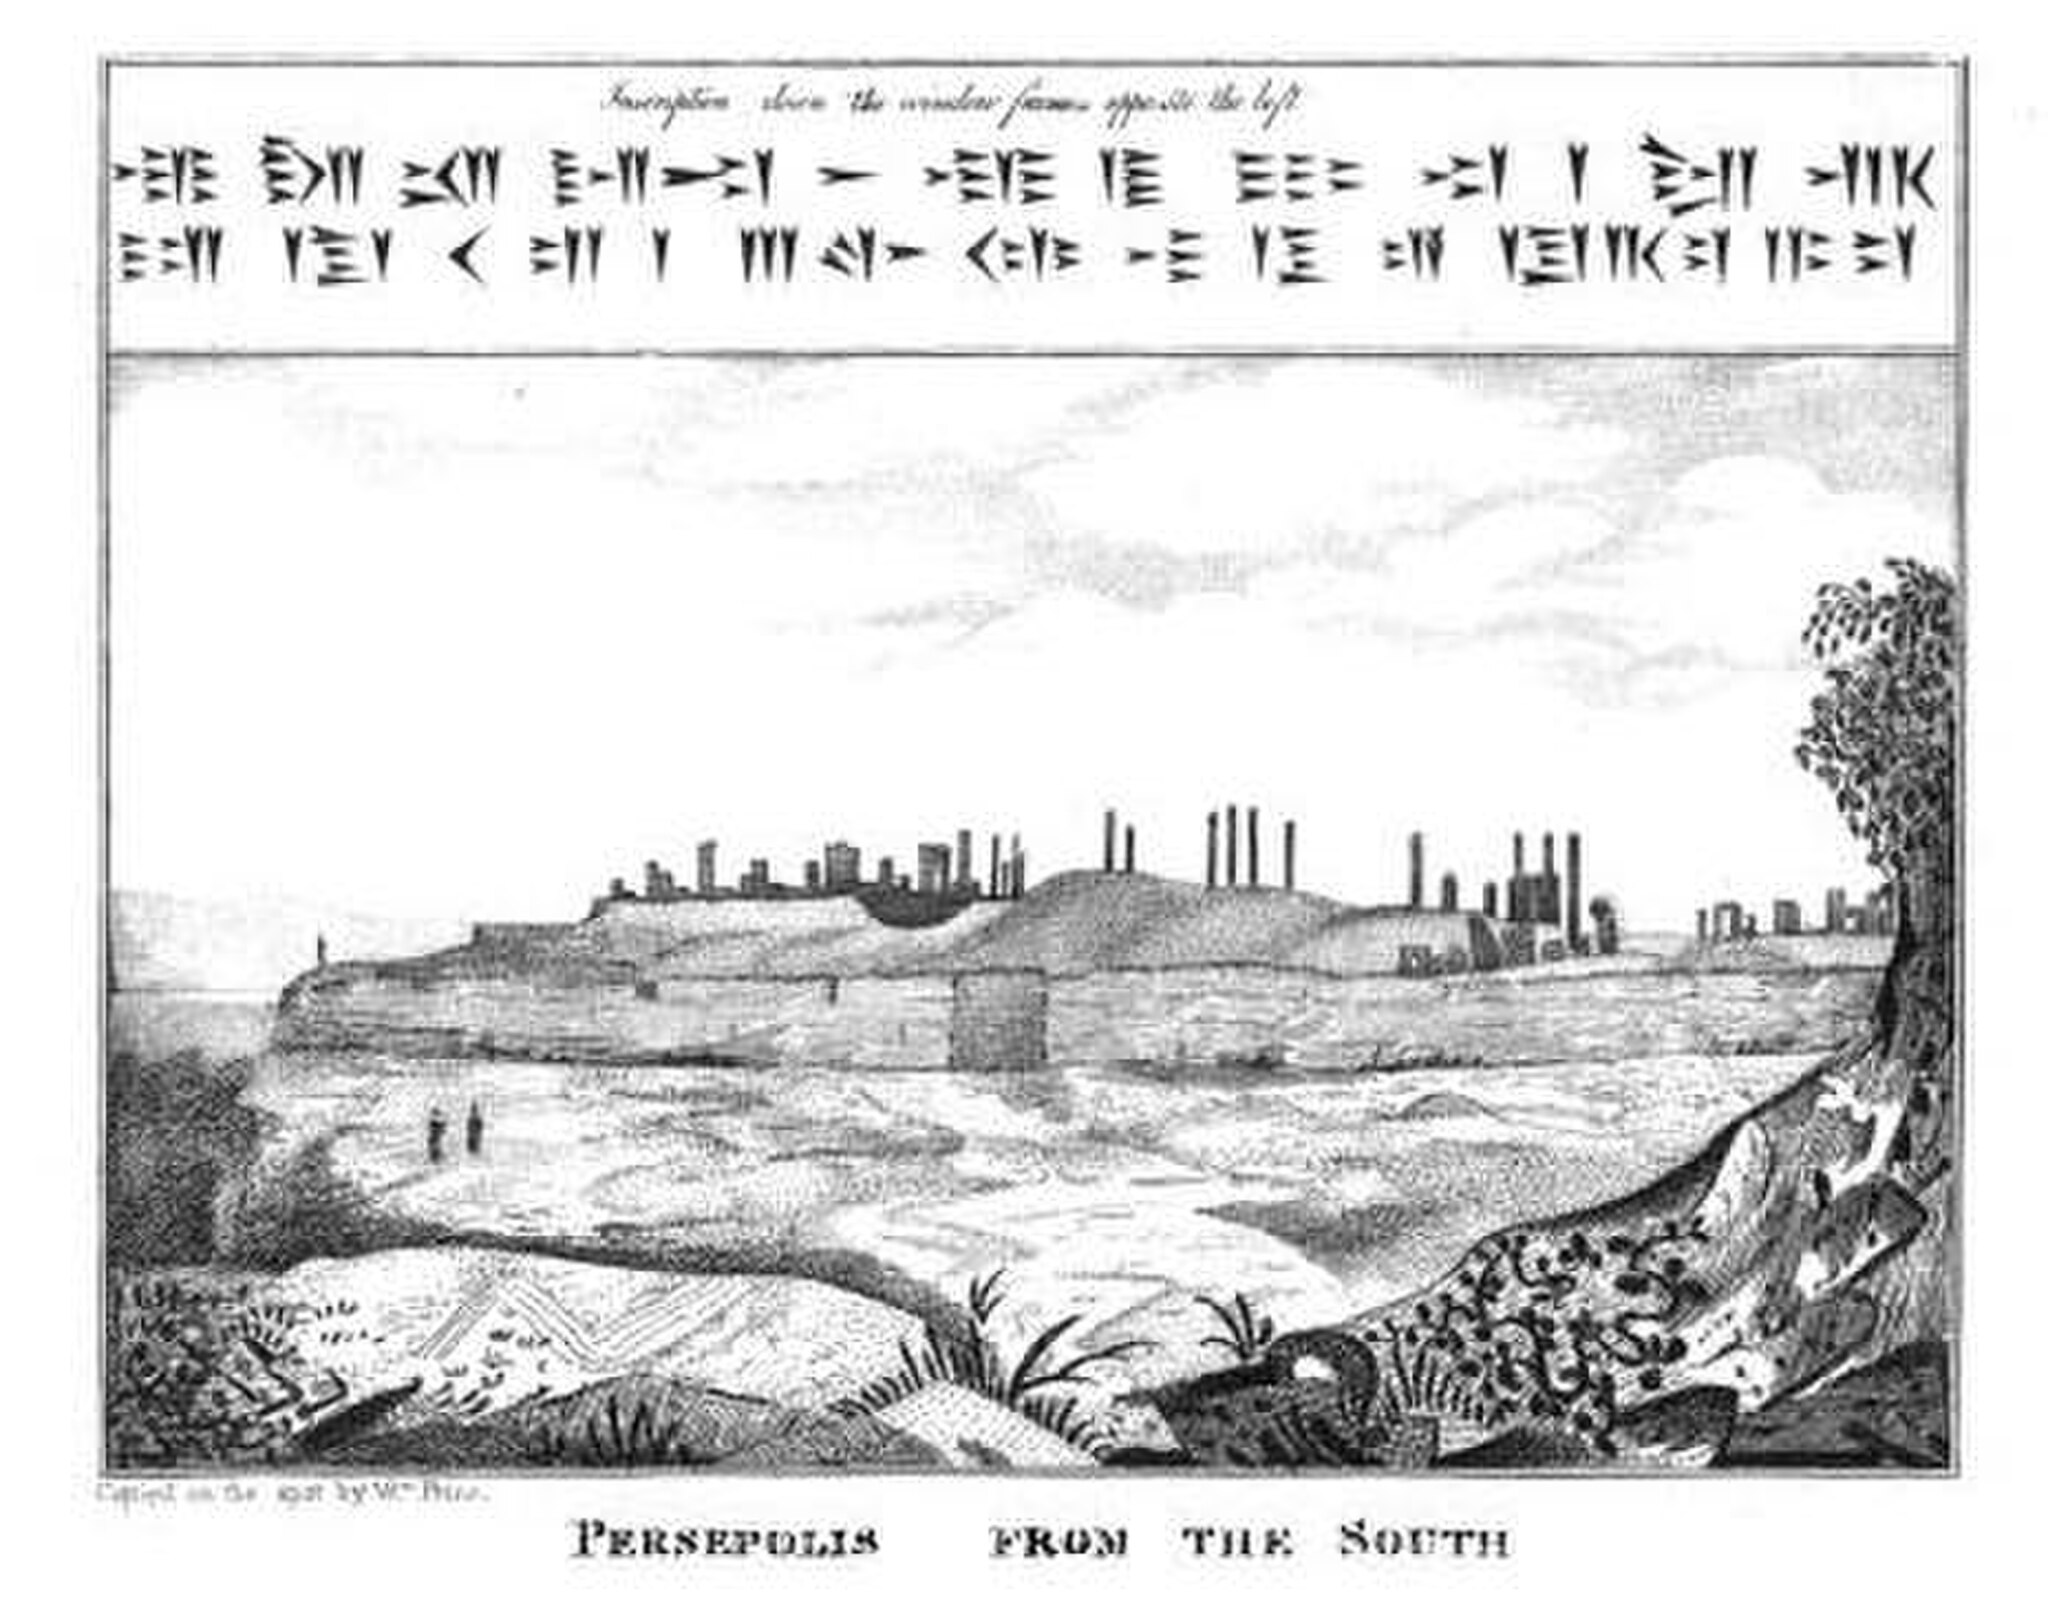
Title: Persepolis from the South Price
Description: Lithograph of Persepolis from the south, from William Price , A Journal of the British Embassy to Persia, embellished with numerous Views taken in India and Persia; also a Dissertation upon the Antiquities of Persepolis (1825)
Date: 1825
Categories: Cuneiform, William Price, Author died more than 100 years ago public domain images, 1825 lithographs, CC-PD-Mark, Drawings of Persepolis, Persepolis in the 19th century, PD-old missing SDC copyright status